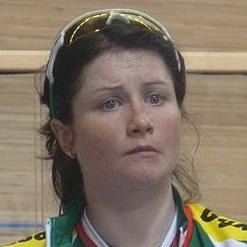
Age: 22